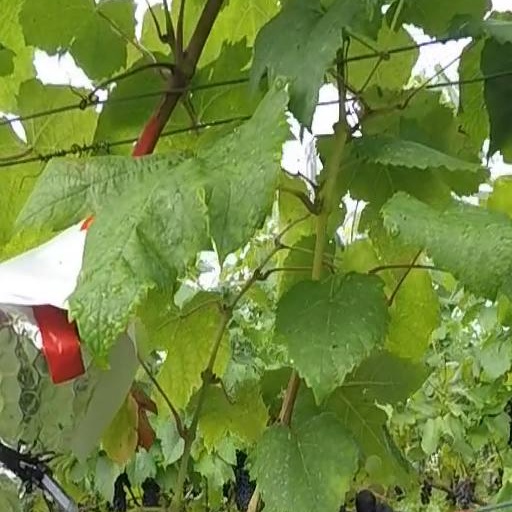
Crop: grape